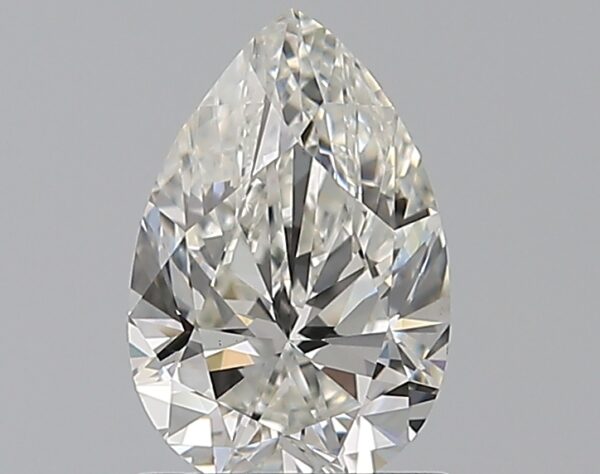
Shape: pear
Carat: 0.96
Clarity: VS2
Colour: I
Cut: EX
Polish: EX
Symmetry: VG
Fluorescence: N
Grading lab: GIA
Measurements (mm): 8.21 x 5.4 x 3.45